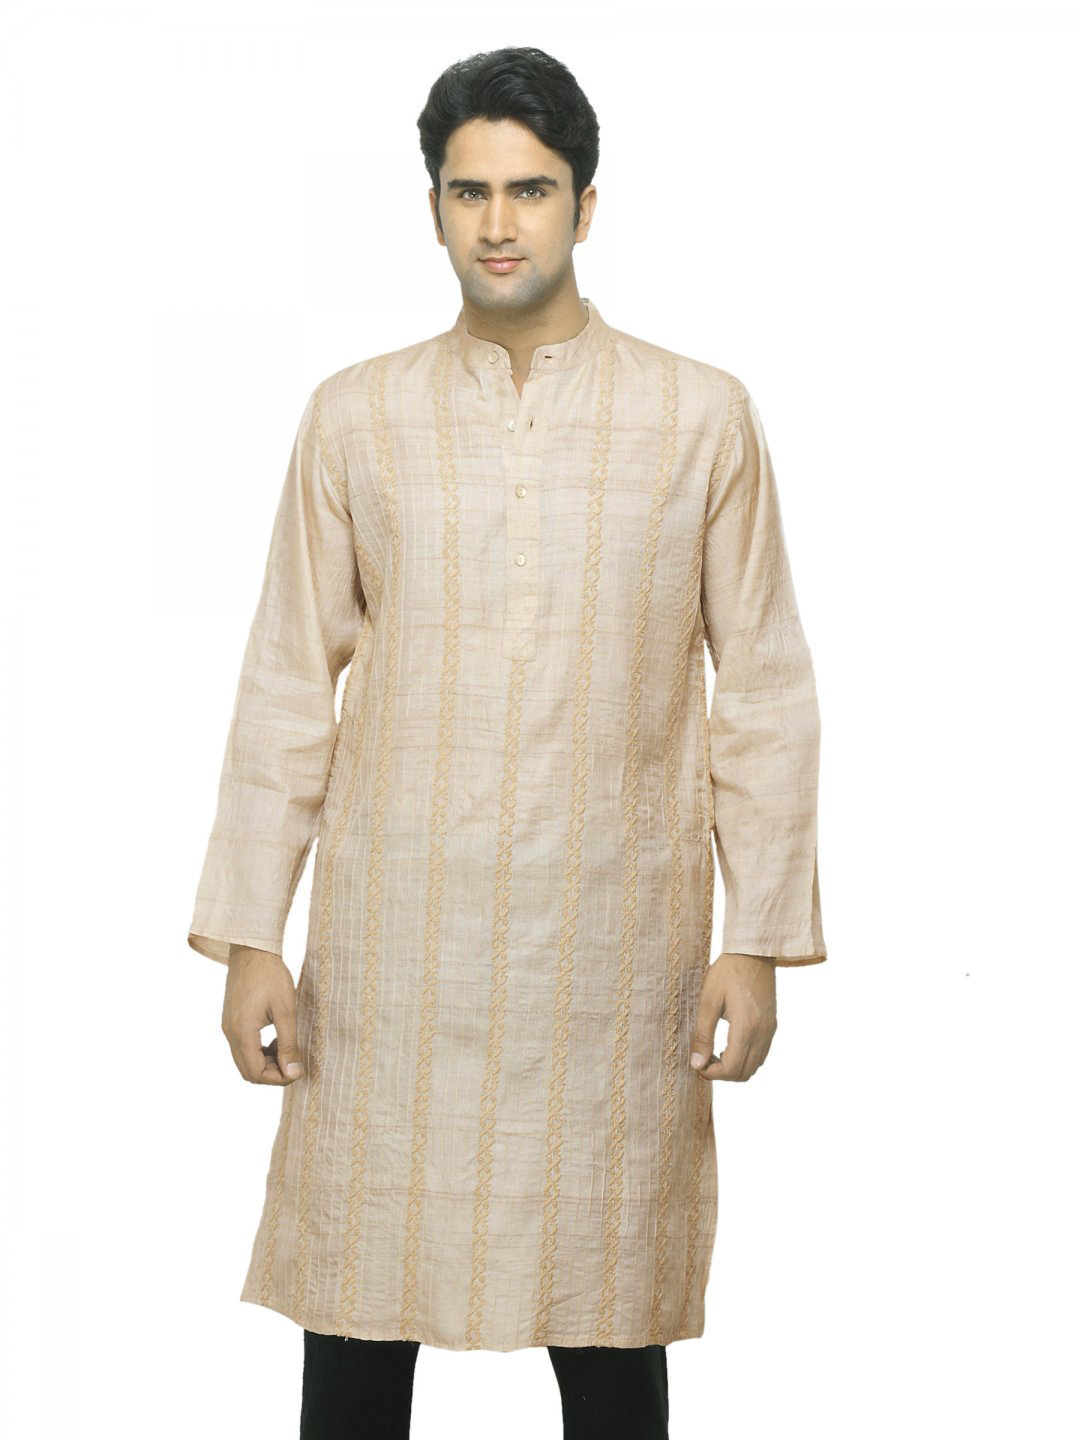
Fabindia Men Beige Chikankari Silk Kurta
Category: Apparel / Topwear / Kurtas
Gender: Men
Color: Beige
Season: Summer 2012
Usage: Ethnic